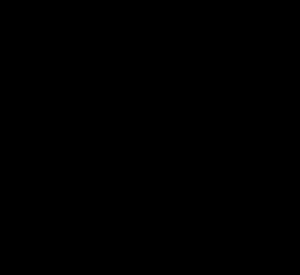
En physique, la ligne d'univers d'un objet est le tracé d'un objet lorsqu'il voyage à travers l'espace-temps en 4 dimensions. Le concept de ligne d'univers se distingue du concept de l'« orbite » ou de la « trajectoire » par la dimension temporelle. L'idée des lignes d'univers trouve son origine dans la physique et Einstein en fut le pionnier. Le terme est maintenant utilisé le plus souvent dans les théories de la relativité.